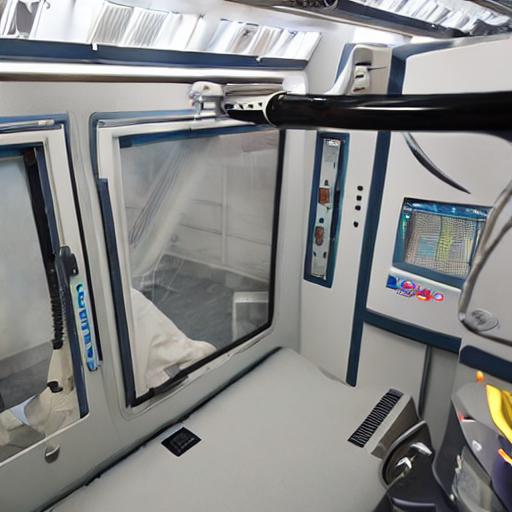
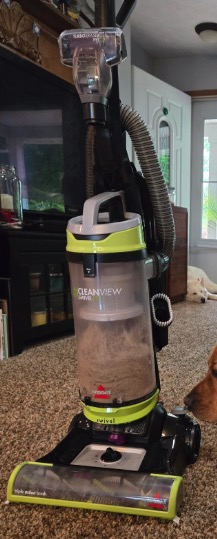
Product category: items_vacuum
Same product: no